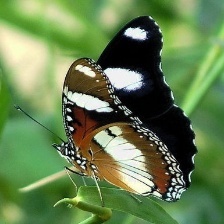
Species: DANAID EGGFLY
Butterfly family (ImageNet category): monarch